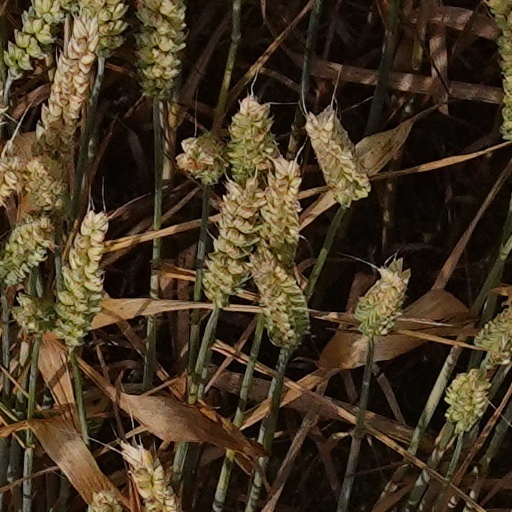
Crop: wheat